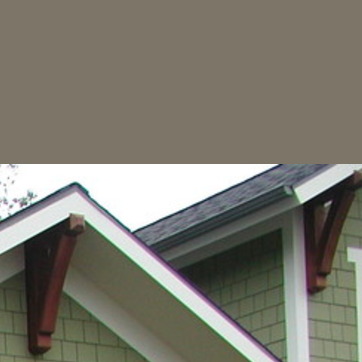
Material: sky